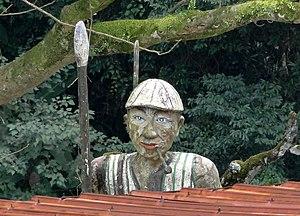
Une sculpture Atayal dans le village de Wulai à Taiwan
Le peuple atayal sont l’un des aborigènes de Taïwan qui sont officiellement reconnus par la République de Chine. Ils parlent des langues du sous-groupe formosan des langues austronésiennes. Les Atayals sont près de 90 000 personnes et peuvent se subdiviser en deux sous-groupes linguistiques divisés eux-mêmes en plusieurs sous-groupes. Les deux principaux groupes linguistiques sont le seediq et l’atayal stricto sensu.